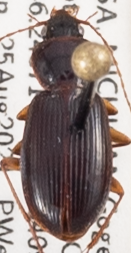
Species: Synuchus impunctatus
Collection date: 2021-08-25
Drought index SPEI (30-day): -0.878
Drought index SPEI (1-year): -0.376
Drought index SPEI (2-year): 1.28